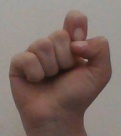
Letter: fa